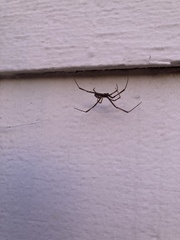
Species: Lactrodectus_hesperus